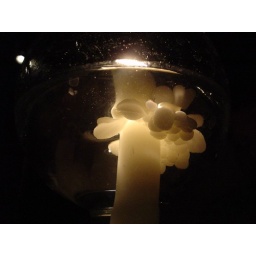
More candle wax in water